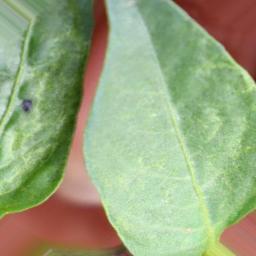
Label: mites_and_trips